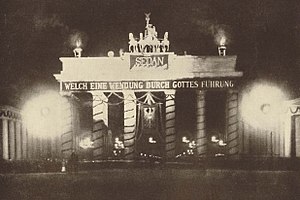
Slaget ved Sedan / Slaget
Brandenburger Tor oplyst efter slaget ved Sedan.
Slaget ved Sedan blev udkæmpet som en del af den Fransk-preussiske krig den 1. september, 1870. Det resulterede i et totalt fransk nederlag, da hele den tilbageværende hær overgav sig til de tyske styrker, 120.000 mand, heriblandt Frankrigs kejser Napoleon 3.. Slaget blev afgørende for hele krigens udfald til den tyske koalitions fordel, selvom kampene fortsatte under en ny fransk regering.